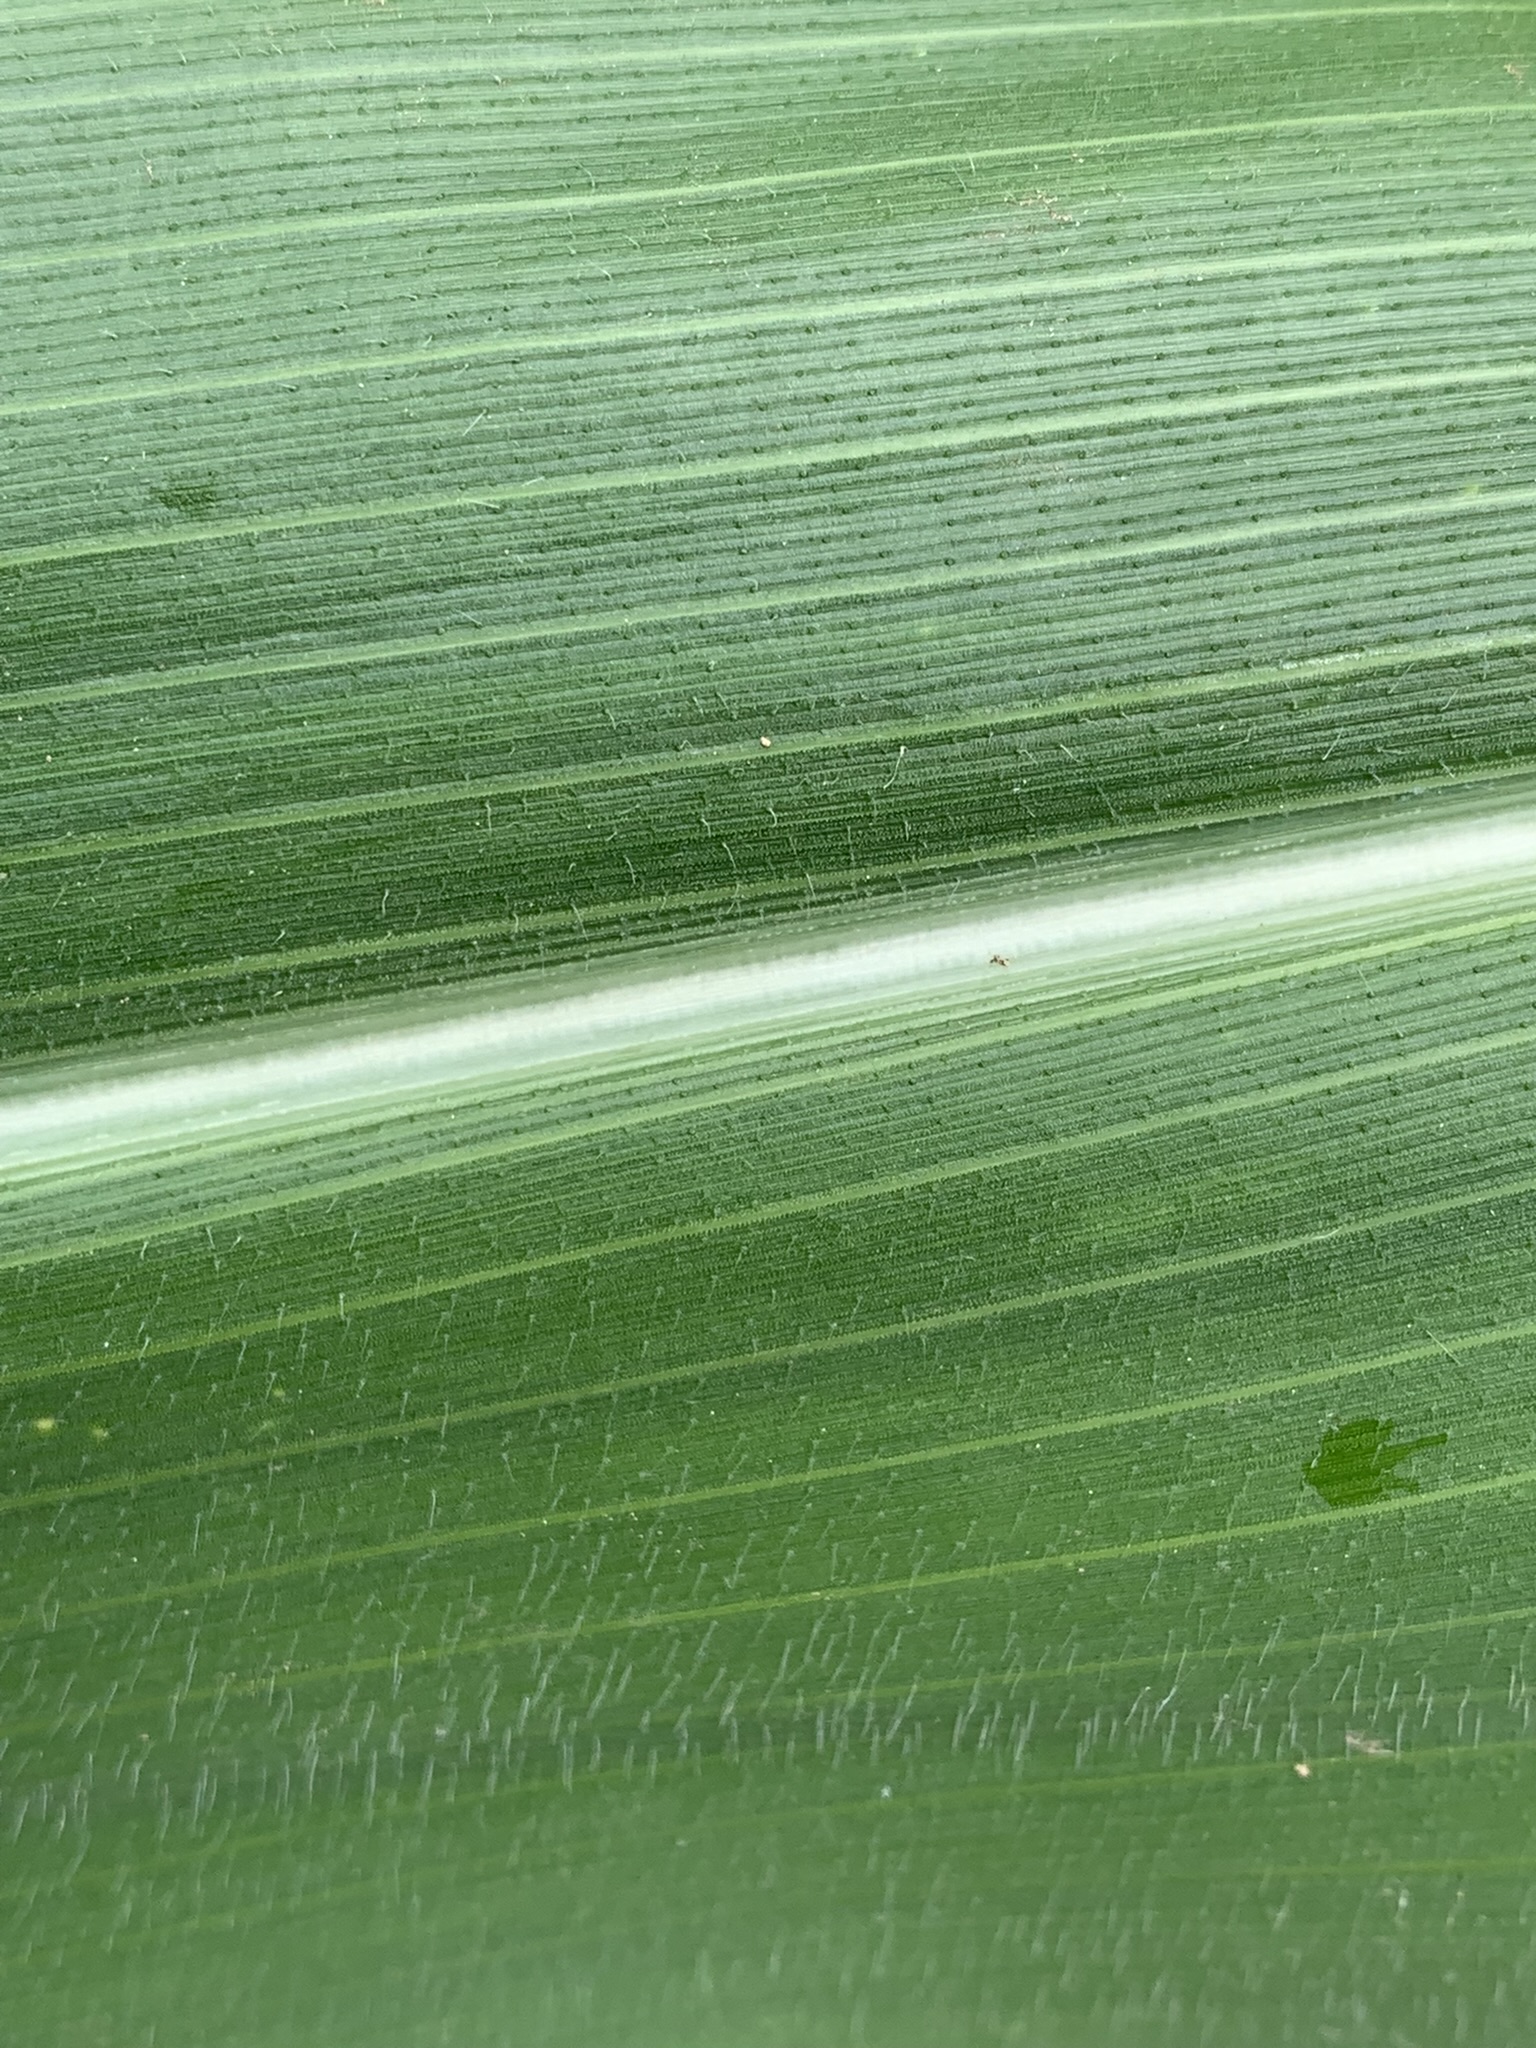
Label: Healthy